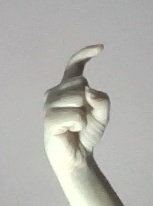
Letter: ra